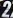
Number: 2